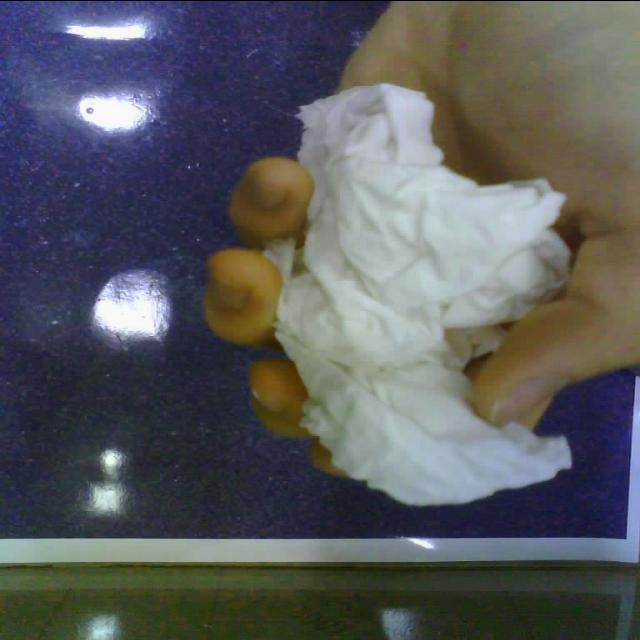
Label: tissues